Dulles International Airport

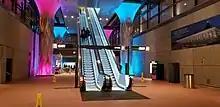
The Dulles Airport Station of the Washington Metro is part of the system's Silver Line.

While all gates in Concourses C/D can be utilized for both domestic and international departures, all United international arrivals are conducted at gates C1-C14. These gates contain two exit configurations depending on the arriving flight. Domestic passengers and international passengers from airports with U.S. customs pre-clearance exit directly into the concourse, while international arrivals from airports without border pre-clearance are redirected down a sterile corridor to U.S. Customs & Immigration. Passengers arriving from international destinations who are ending their journey at Dulles are then transported by mobile lounge to the International Arrivals Building, while passengers making onward connections are directed to a separate customs facility located on the ground floor of Concourse C. After being screened by TSA at a dedicated security checkpoint within the facility, these passengers then take escalators that deposit them in Concourse C near gate C7.